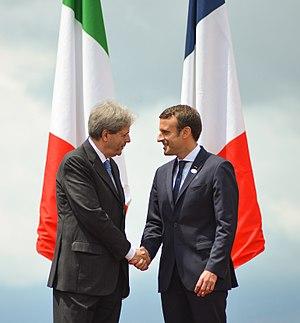
Les relations entre la France et l'Italie sont des relations internationales s'exerçant au sein de l'Union européenne entre deux États membres de l'Union, la République française et la République italienne. Elles sont structurées par deux ambassades, l'ambassade de France en Italie et l'ambassade d'Italie en France, ainsi que par des institutions culturelles telles que la Villa Médicis.